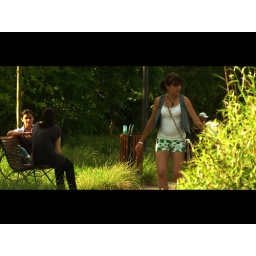
I was sitting on a bench in the park and saw this young girl trying to walk on her roller.